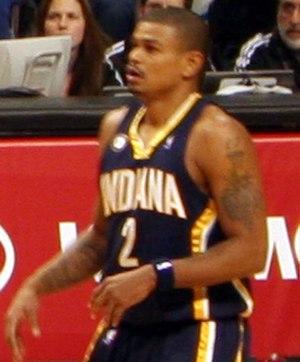
Earl Joseph Watson est un joueur et entraîneur américano-mexicain de basket-ball. Il évolue durant sa carrière au poste de meneur.